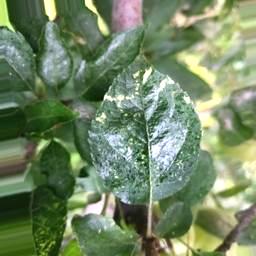
Label: Apple_Mosaic